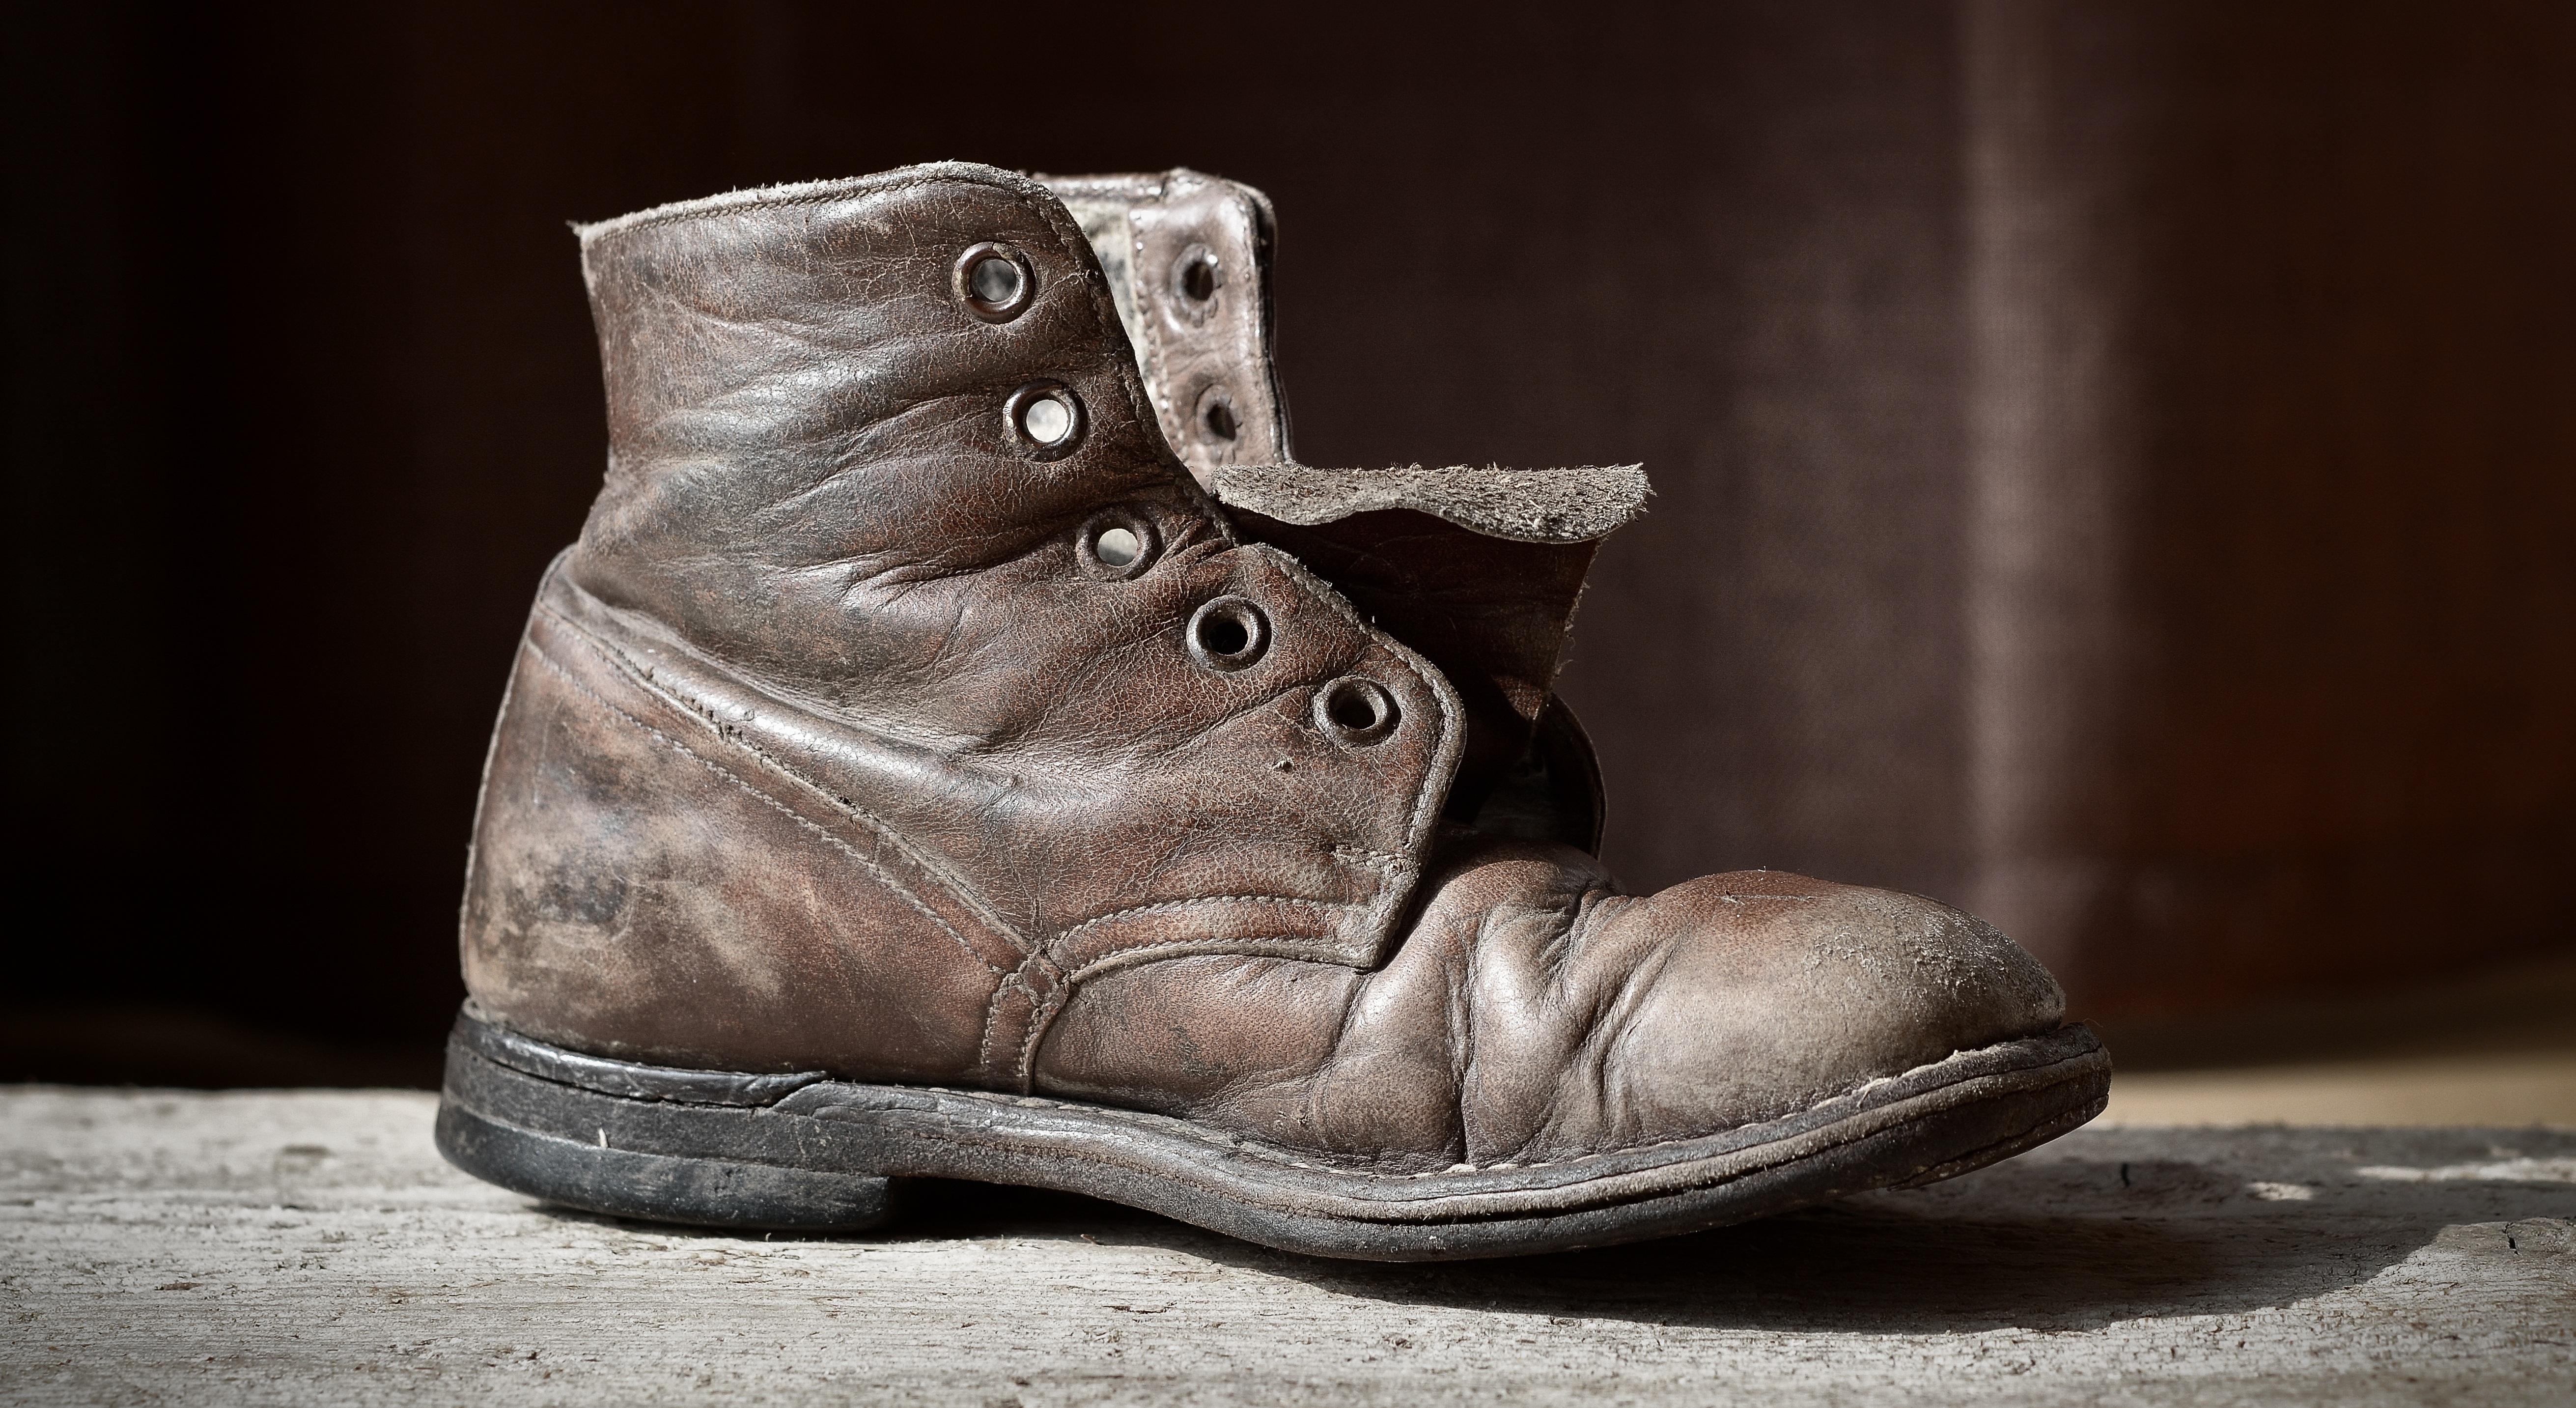
shoe, leather, antique, old, boot, spring, brown, close, human body, art, worn, footwear, used, leather shoe